Bend-La Pine School District

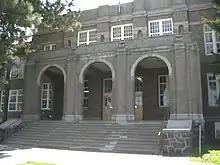
Bend's historic high school is now the school district office.

Bend-La Pine Schools is a school district in the U.S. state of Oregon that serves the cities of Bend and La Pine in Central Oregon and the surrounding area, including Sunriver. The district has an enrollment of more than 18,000 students, and is the fifth largest in the state as of 2016.